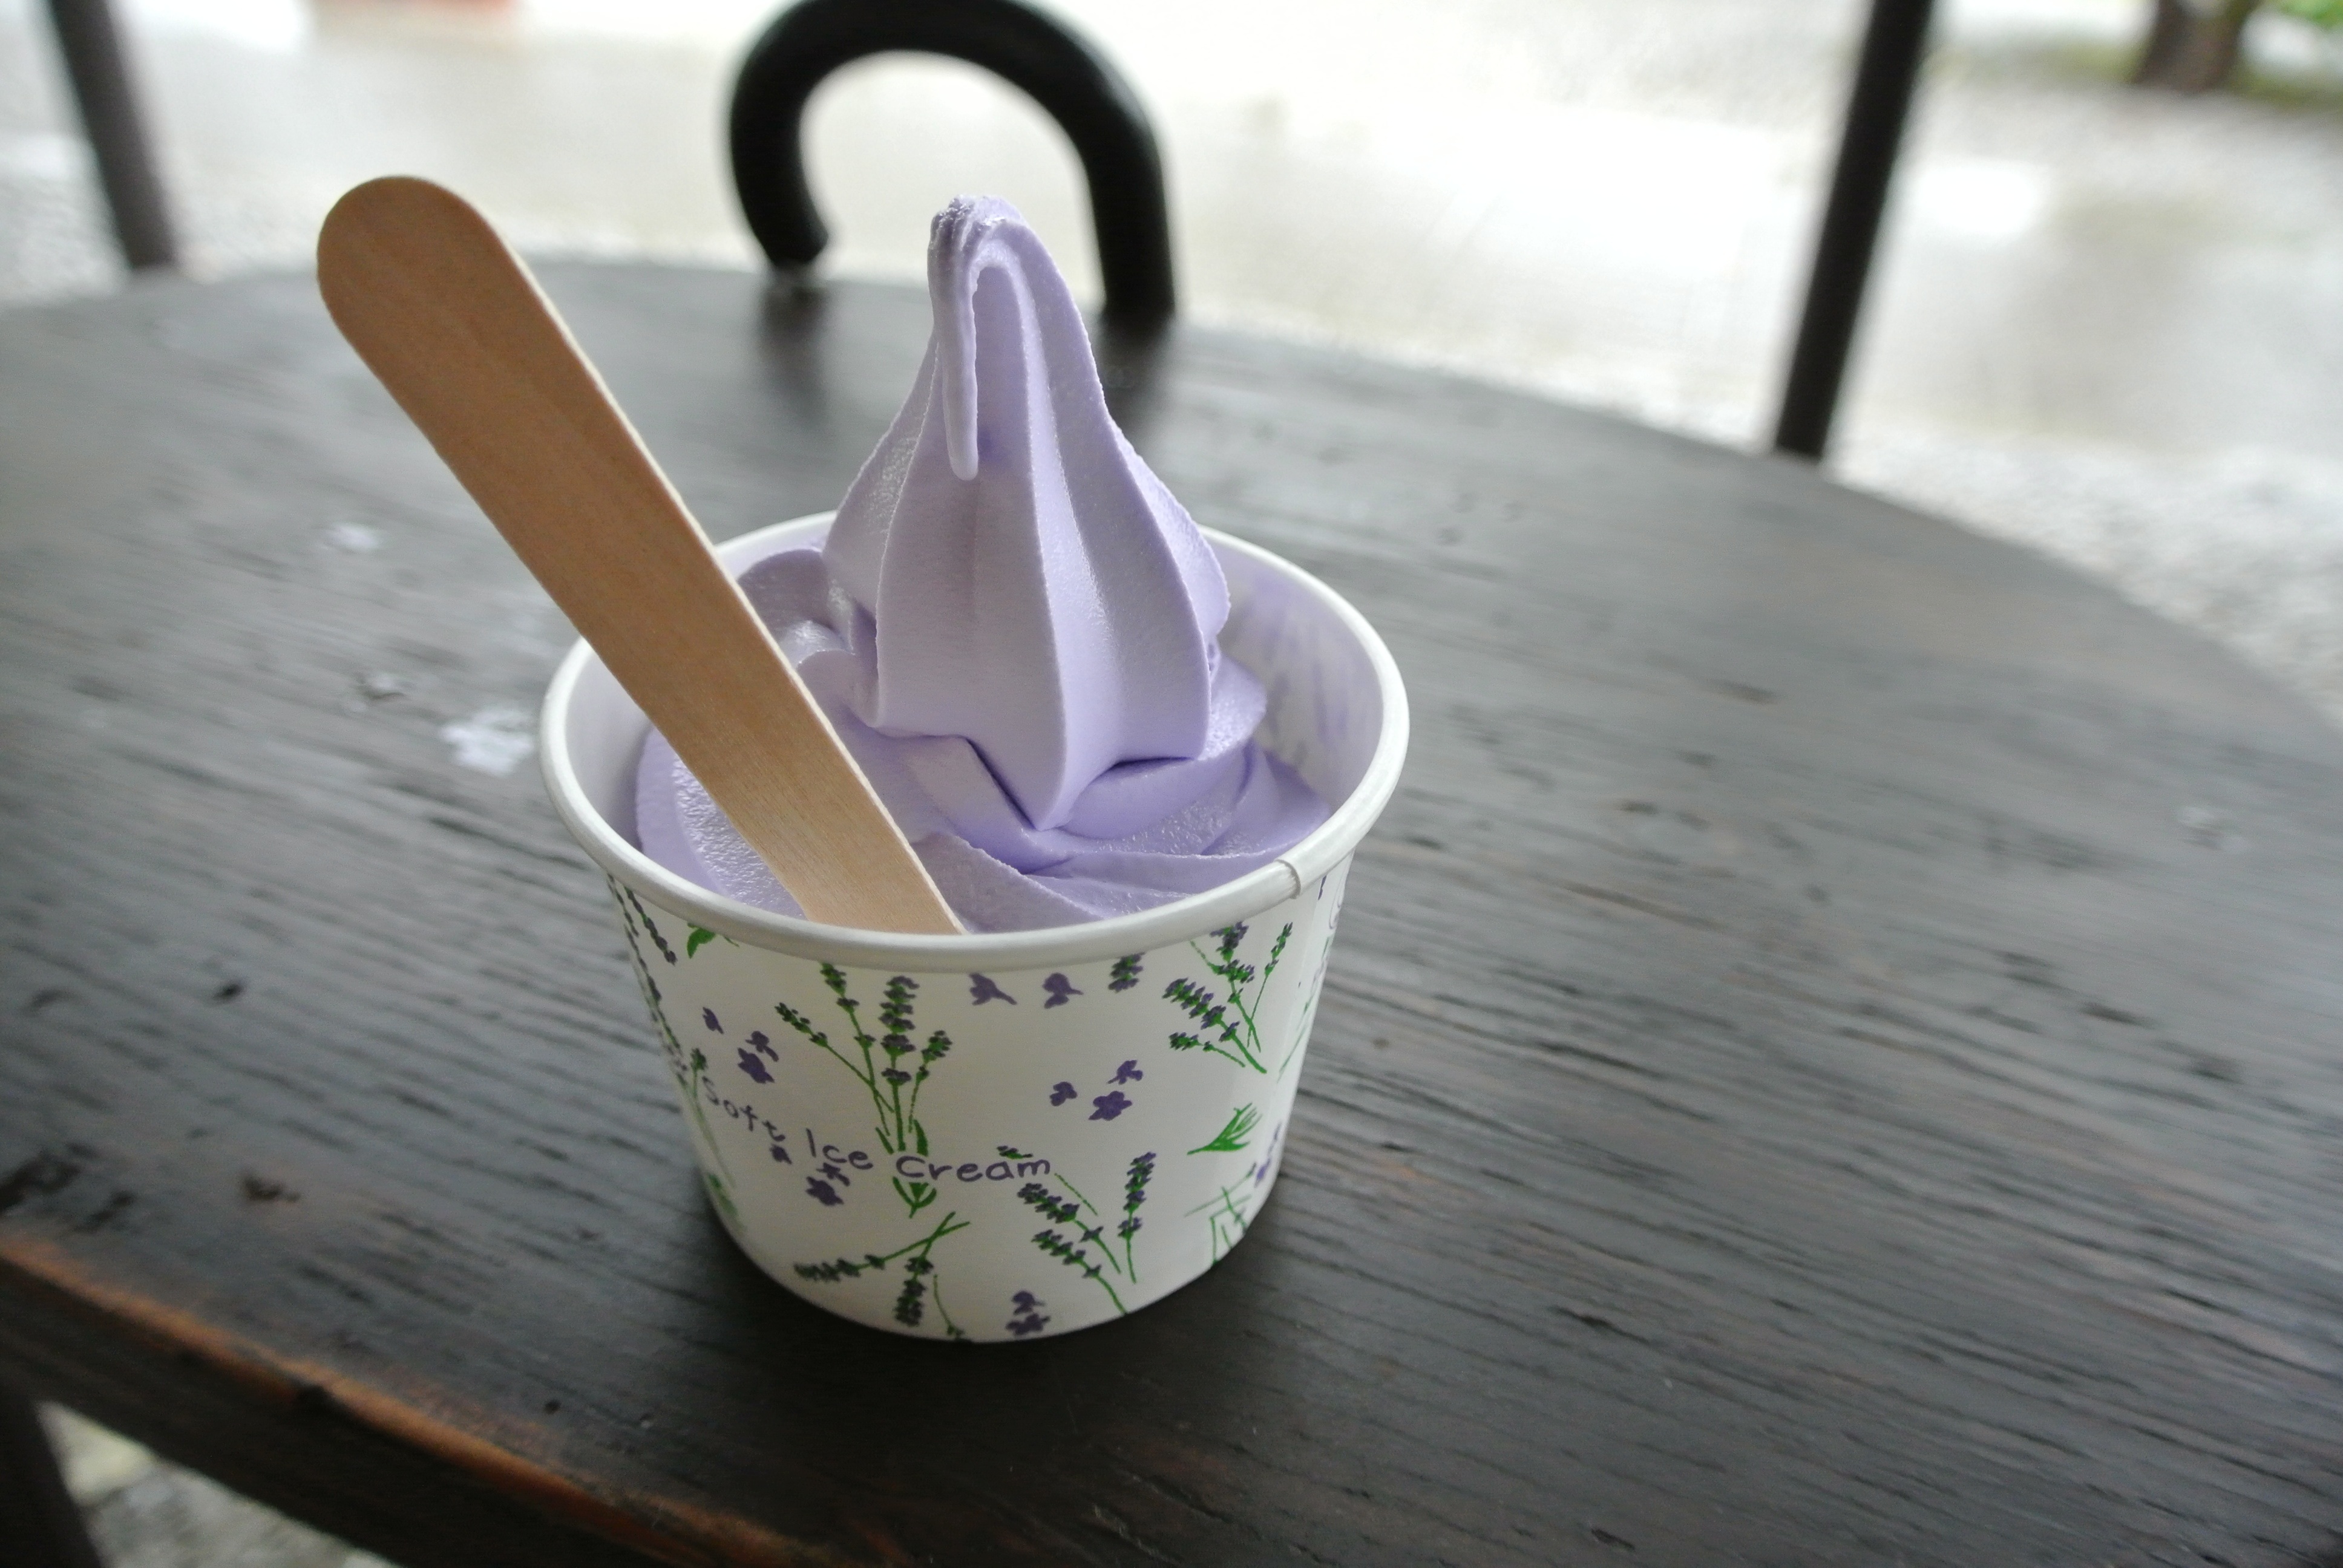
hand, flower, food, ice cream, lighting, lavender, suites, soft serve ice cream